Harry Charlwood

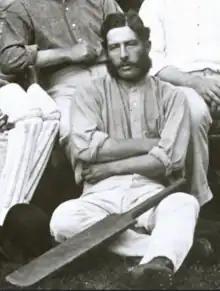
Charlwood in 1876

Henry Rupert James Charlwood (19 December 1846 – 6 June 1888) was a professional cricketer who played for England in the first two Test matches against Australia in 1877. He played for Sussex from 1865 to 1882.